Japanese craft

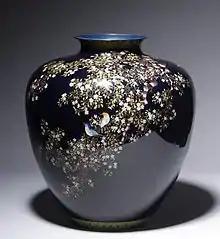
"Vase with Flowering Cherry and Birds" by Ando Cloisonné

Japanese pottery and porcelain, one of the country's oldest art forms, dates back to the Neolithic period. Kilns have produced earthenware, pottery, stoneware, glazed pottery, glazed stoneware, porcelain, and blue-and-white ware. Japan has an exceptionally long and successful history of ceramic production. Earthenware was created as early as the Jōmon period (10,000–300 BCE), giving Japan one of the oldest ceramic traditions in the world. Japan is further distinguished by the unusual esteem that ceramics holds within its artistic tradition, owing to the enduring popularity of the tea ceremony.